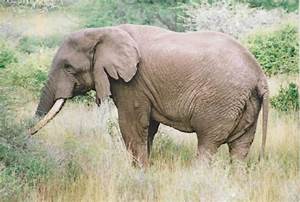
Label: elefante